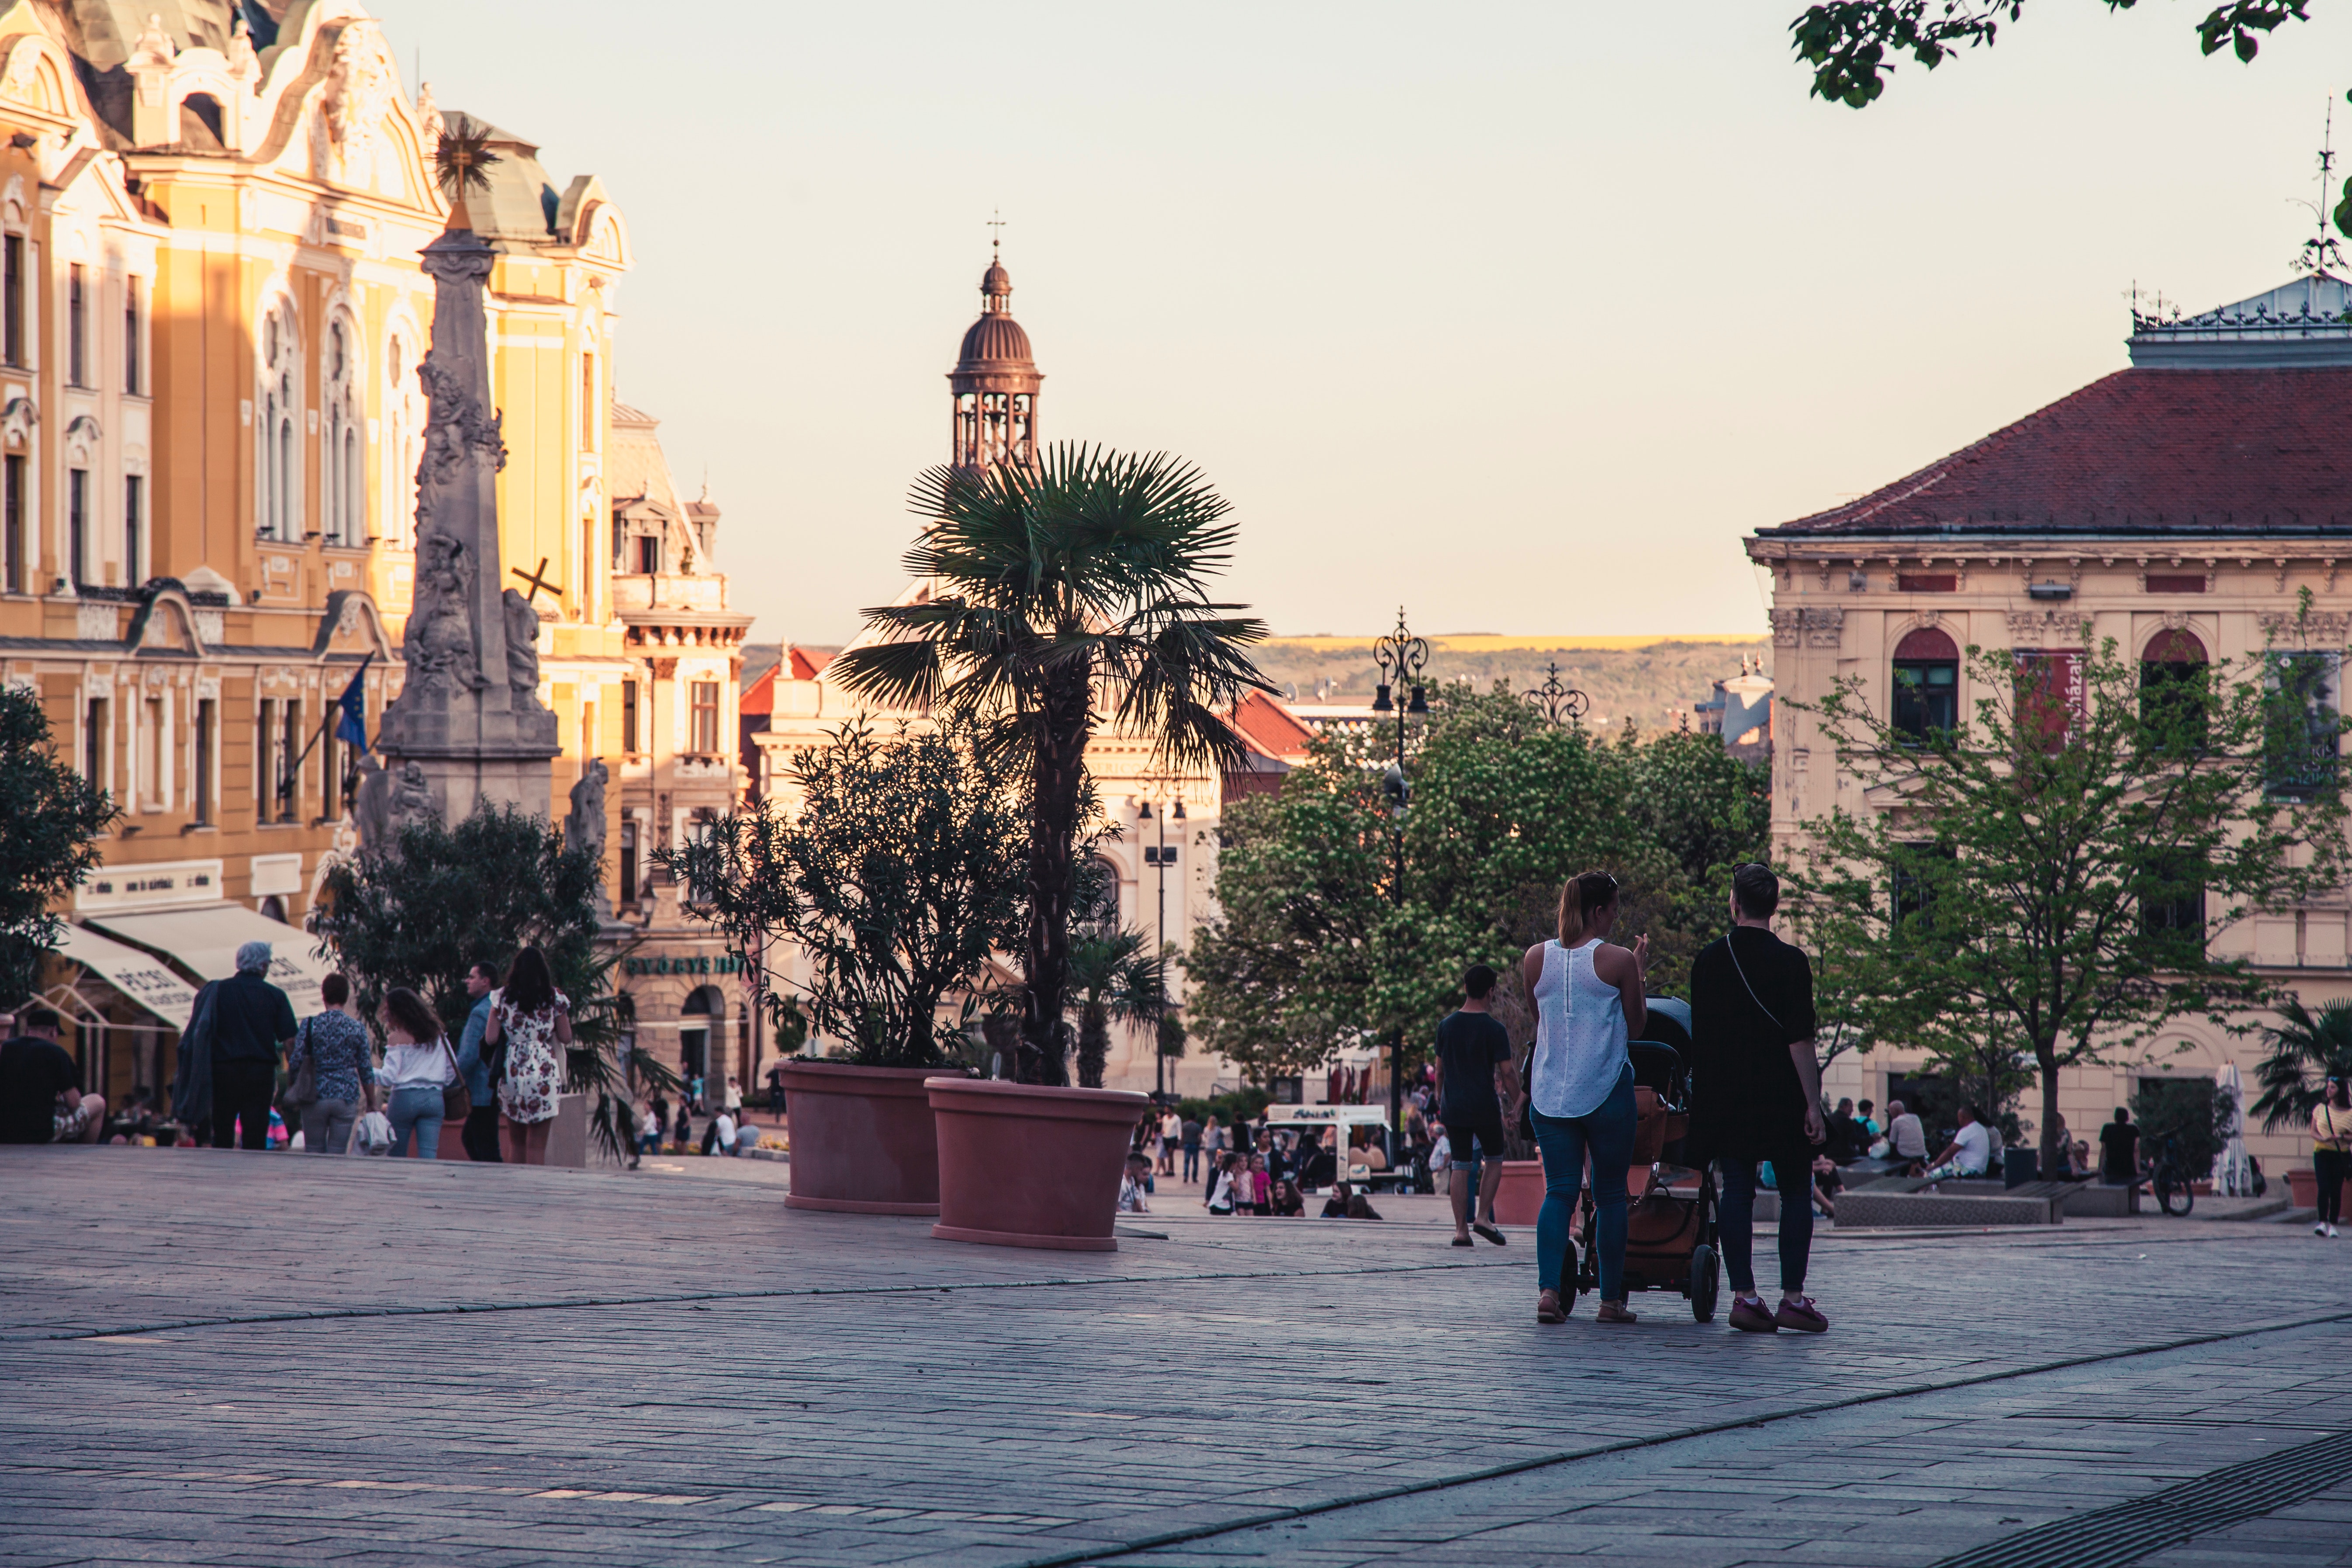
city, town square, town, public space, landmark, plaza, human settlement, tourism, sky, morning, architecture, building, street, tree, evening, travel, pedestrian, vacation, temple, photography, plant, leisure, nonbuilding structure, tourist attraction, road, square